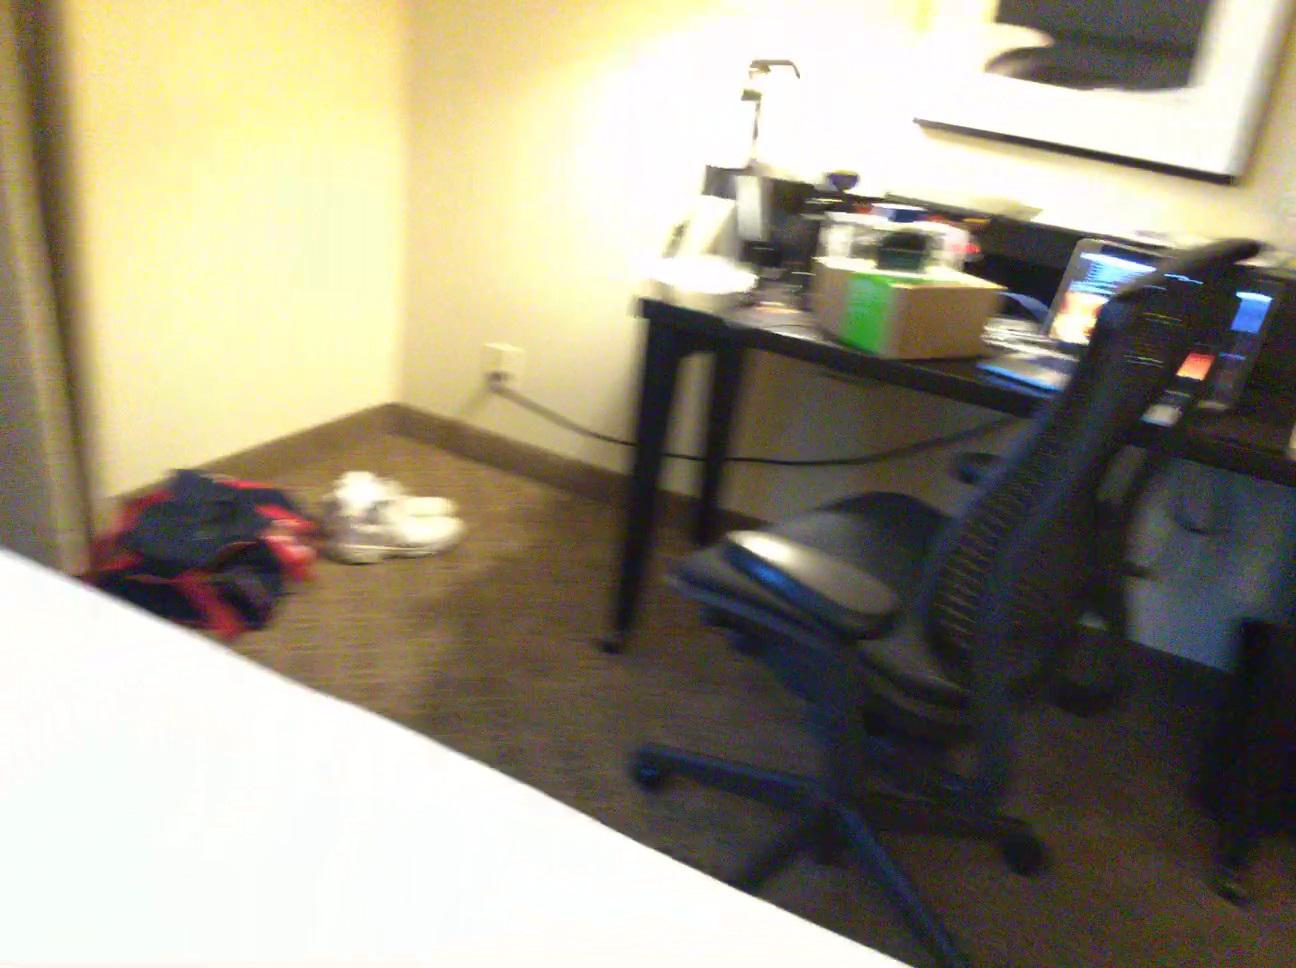
Question: Is the chair above the picture from the second object's perspective? Final answer should be yes or no.
Answer: No